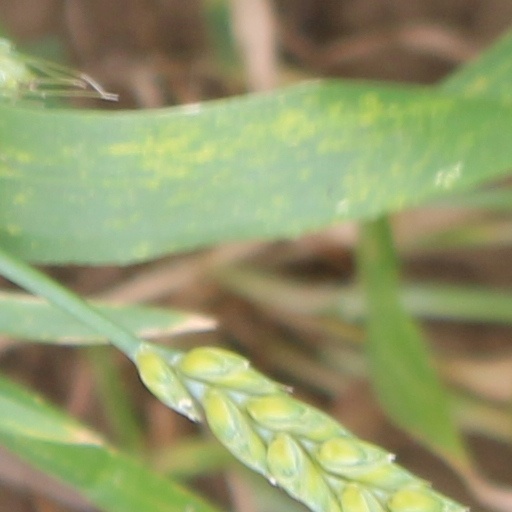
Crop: wheat